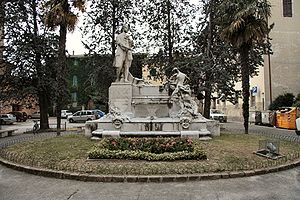
Giovanni Battista Pergolesi / Eftermæle
Mindesmærke i hjembyen Jesi.
Giovanni Battista Pergolesi var en italiensk komponist.